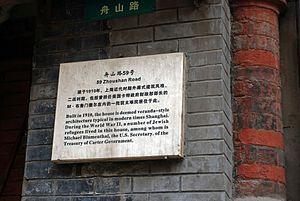
La présence juive en Chine est mal connue mais est attestée à différentes époques, le plus souvent par des missionnaires chrétiens qui se font témoins de leurs mœurs et croyances, et tentent à l’occasion de les évangéliser.